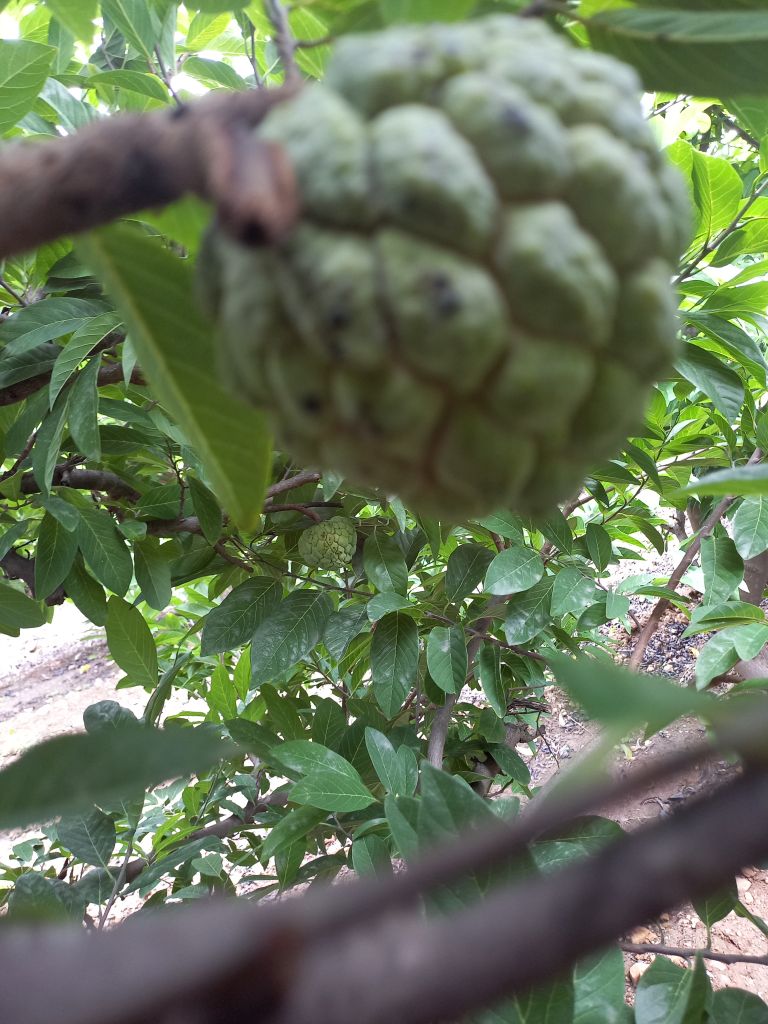
Disease label: Leaf spot on fruit